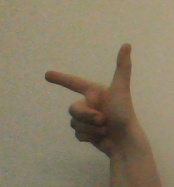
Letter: yaa